Woombye, Queensland

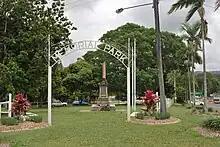

The Woombye War Memorial was unveiled on 18 June 1925 by the Queensland Governor, Matthew Nathan.